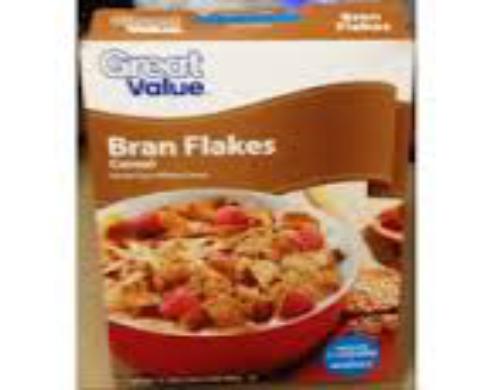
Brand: Bran Flakes
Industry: Food